Interstate 10 in Alabama

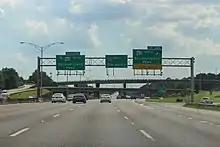
I-10 at Dauphin Island Parkway

I-10 enters the city of Mobile at Halls Mill Creek just east of SR 193. The highway has a directional-T interchange with the southern end of I-65, which serves Montgomery and Birmingham. I-10 continues northeast from I-65 as an eight-lane freeway that parallels CSX's NO&M Subdivision rail line. The highway has a complex interchange with SR 163 (Dauphin Island Parkway) just east of the Dog River; the interchange includes a flyover from southbound SR 163 to eastbound I-10 and a left-ramp flyover from westbound I-10 to southbound SR 163. I-10 and the railroad form the northern margin of Mobile Aeroplex at Brookley (formerly Brookley Air Force Base), along which the freeway has a partial cloverleaf interchange with Michigan Avenue. North of the airport, the interstate has a pair of half-diamond interchanges with Duval Street and Broad Street; the half-interchanges are connected by a one-way pair of frontage roads.